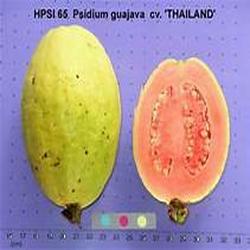
Label: Guava